Dwane Morrison

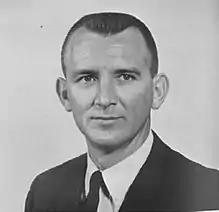
Morrison from the 1964 "Garnet & Black".

Dwane Morrison is a retired American college basketball player and coach. He is best known as the coach of the Georgia Tech Yellow Jackets from 1973 to 1981. He is also the son of former Major League pitcher Johnny "Jughandle" Morrison.